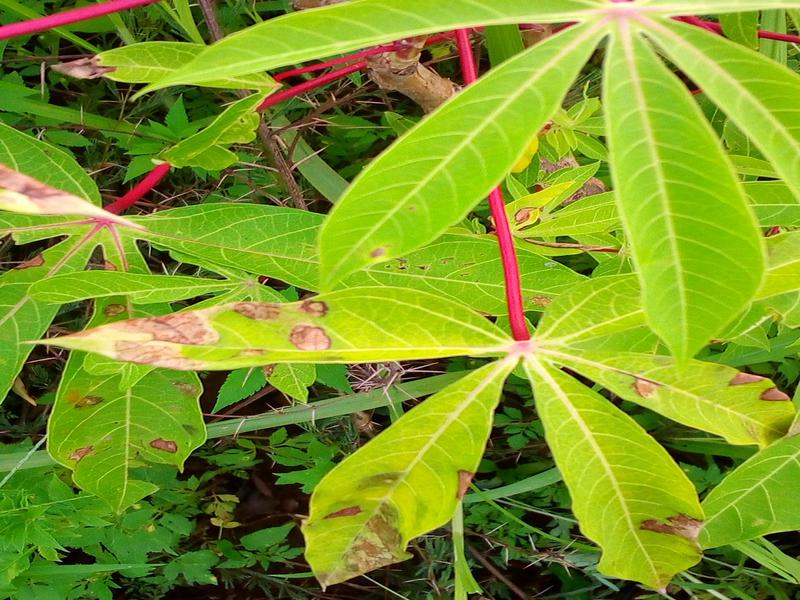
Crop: cassava
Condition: healthy